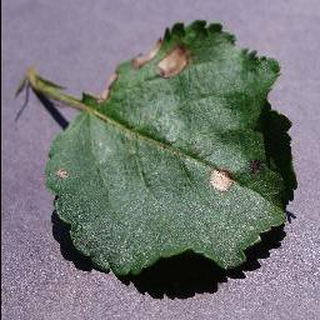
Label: apple_black_rot